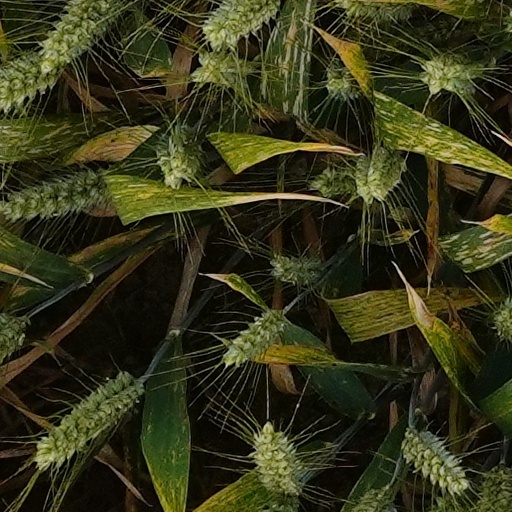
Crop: wheat